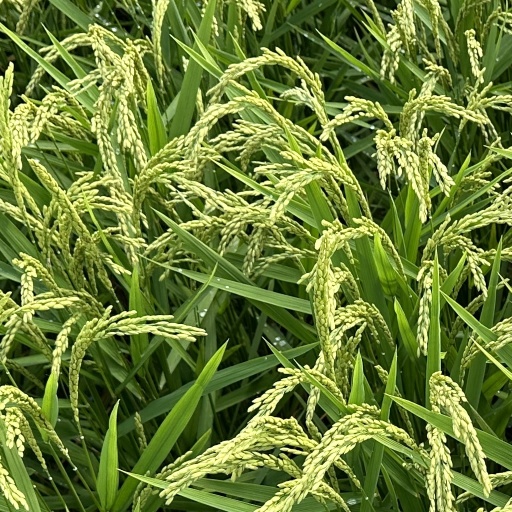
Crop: rice